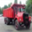
Label: truck